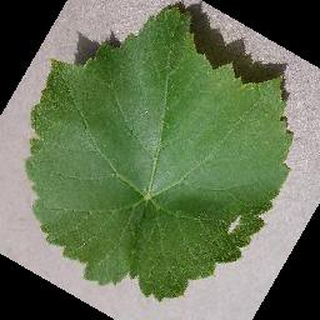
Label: healthy_grape